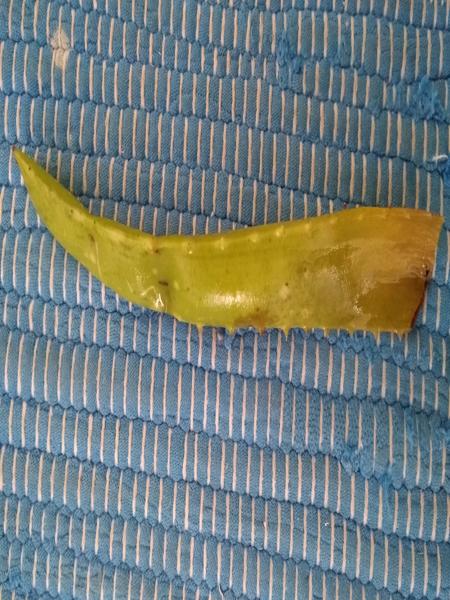
Plant: Aloevera